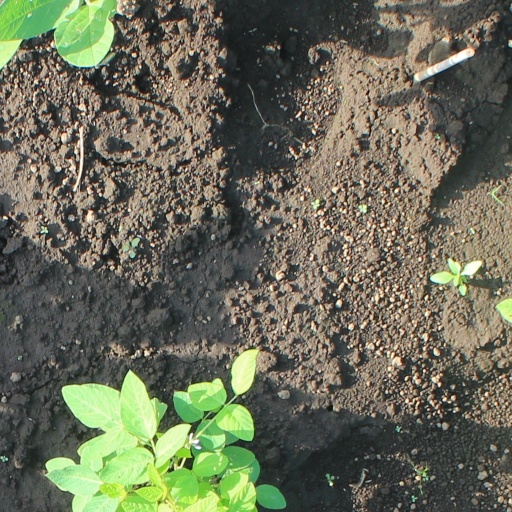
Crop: soybean